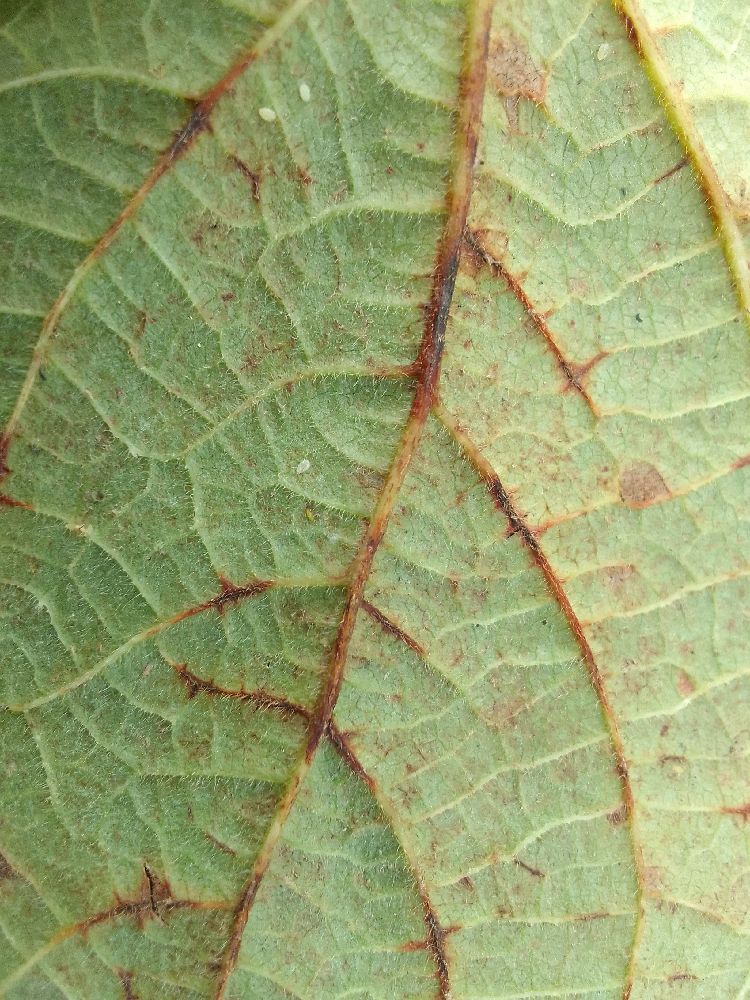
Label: anthracnose